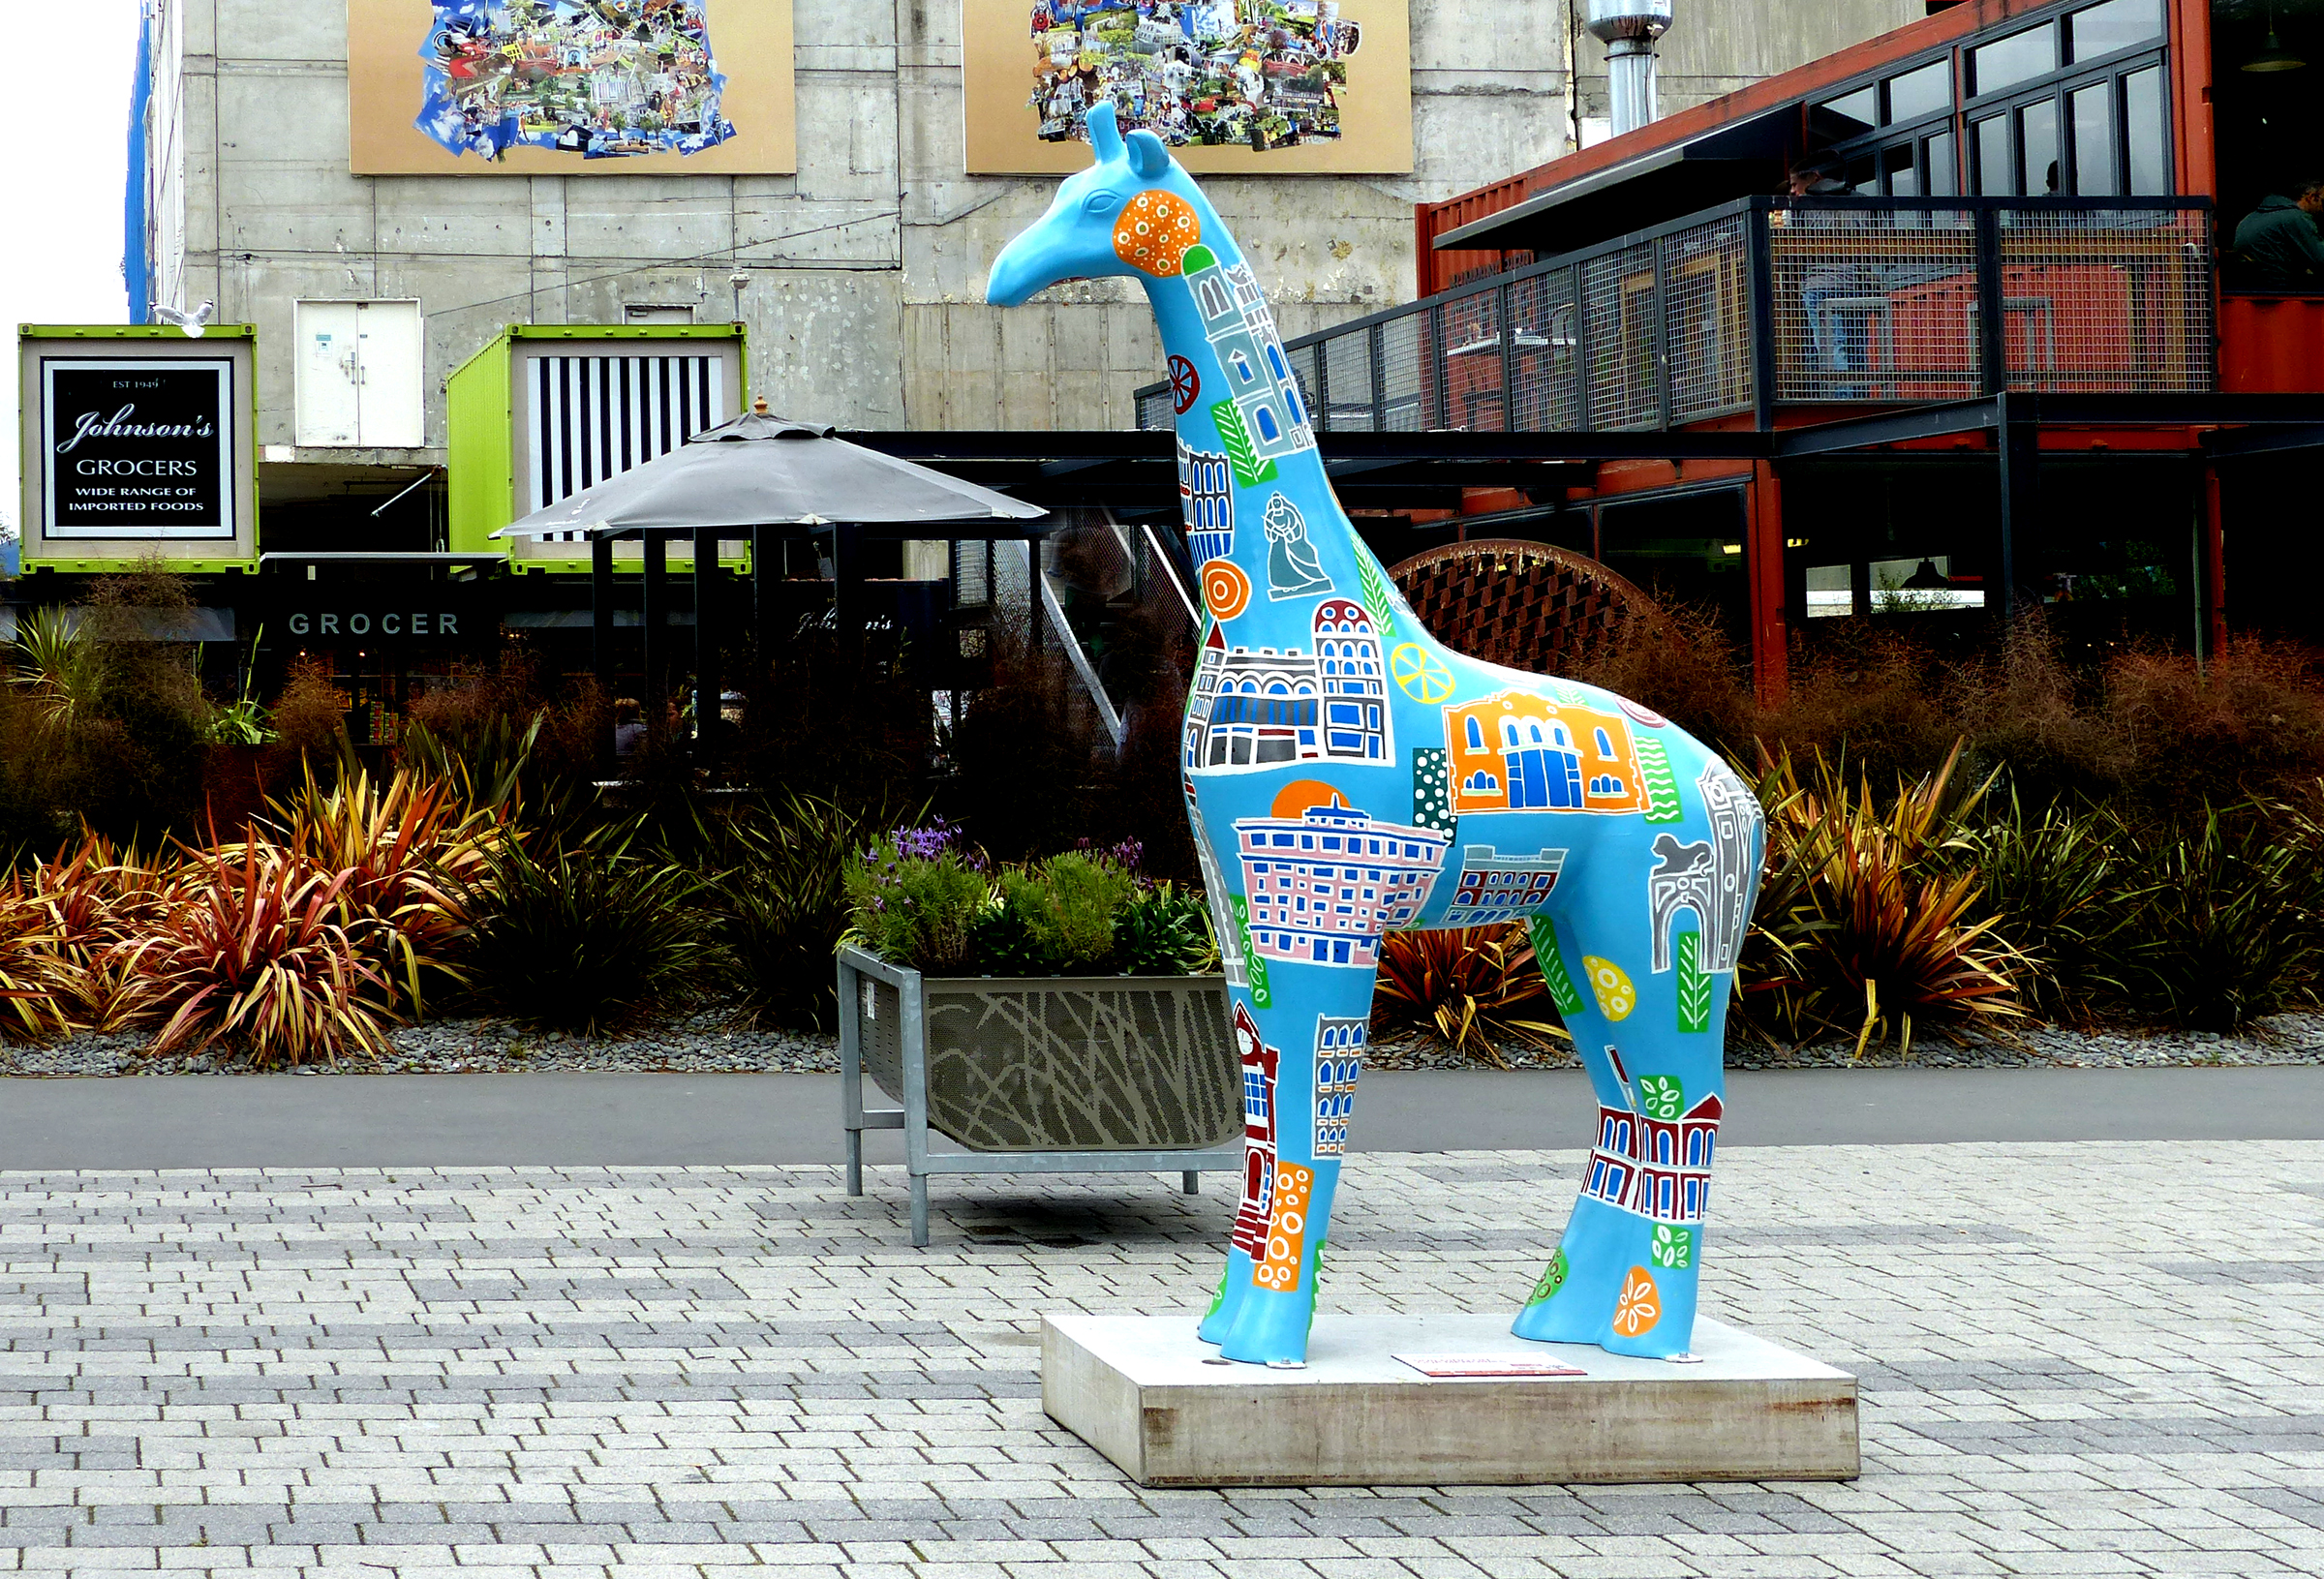
statue, sculpture, art, panasonicdmcfz200, giraffes, horse like mammal